Muse (band)

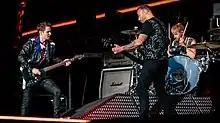
Muse performing in Bristol in June 2019

Muse began writing their seventh album soon after the Rome concert. The band felt that the electronic side of their music was becoming too dominant, and wanted to return to a simpler rock sound. After self-producing their previous two albums, the band hired producer Robert John "Mutt" Lange so they could focus on performance and spend less time mixing and reviewing takes. Recording took place in the Vancouver Warehouse Studio from October 2014 to April 2015.